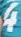
Number: 4